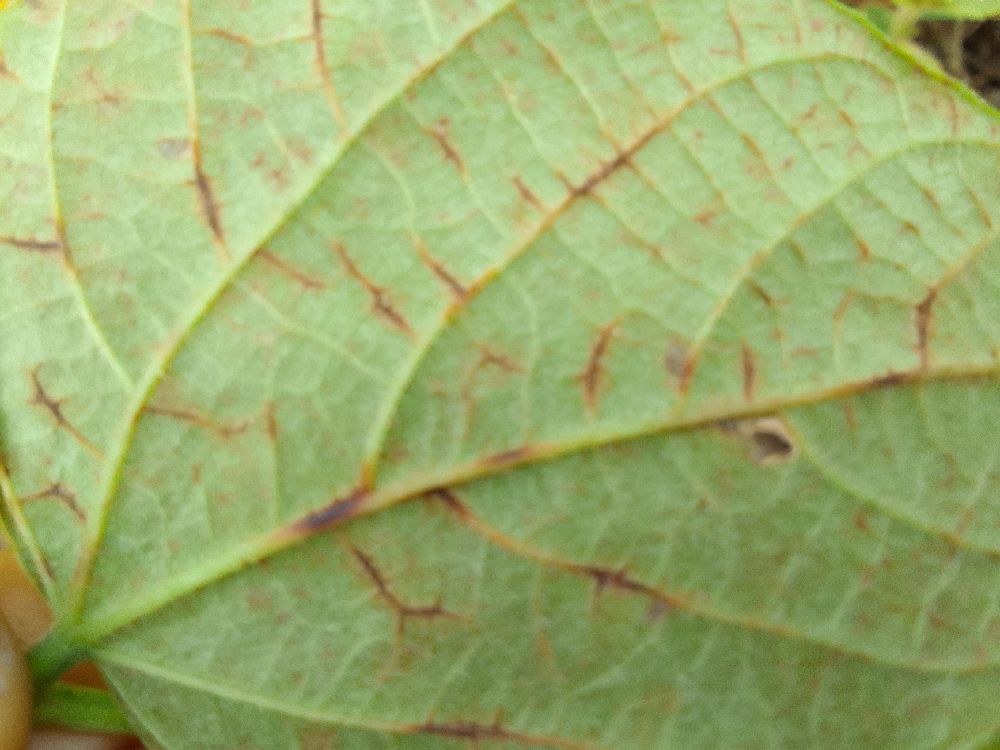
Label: anthracnose